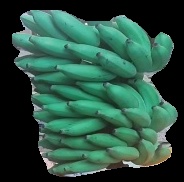
Variety: elakki-bale
Grade: grade2